Dream (2008 film)

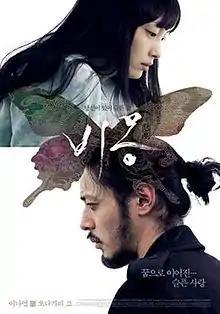
Theatrical poster

Dream is a 2008 South Korean film directed by Kim Ki-duk.